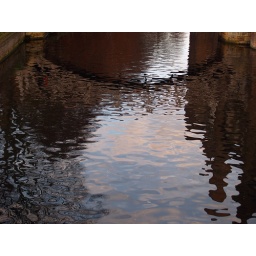
The 'Mathematical Bridge', a wooden bridge over the river at Queen's College.